Answer in natural language. Which object is closer to Pillow (highlighted by a red box), gray rectangle sofa (highlighted by a blue box) or rectaangular shaped green side table (highlighted by a green box)? Choose between the following options: gray rectangle sofa (highlighted by a blue box) or rectaangular shaped green side table (highlighted by a green box)
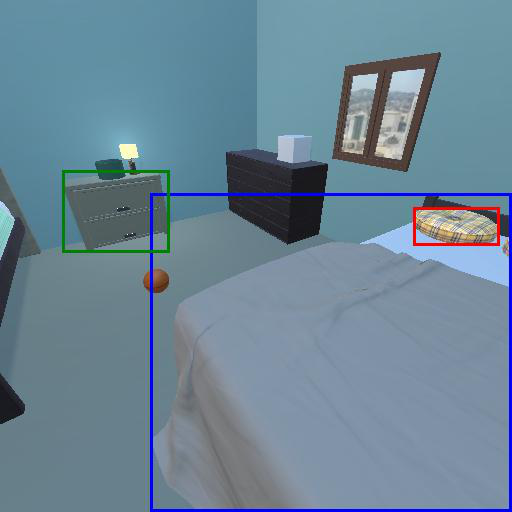
<answer>gray rectangle sofa (highlighted by a blue box)</answer>